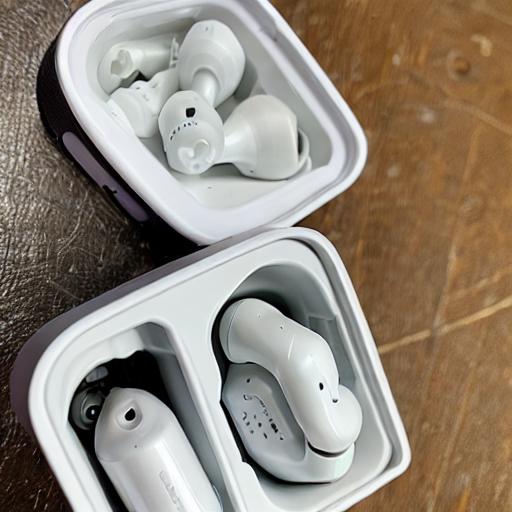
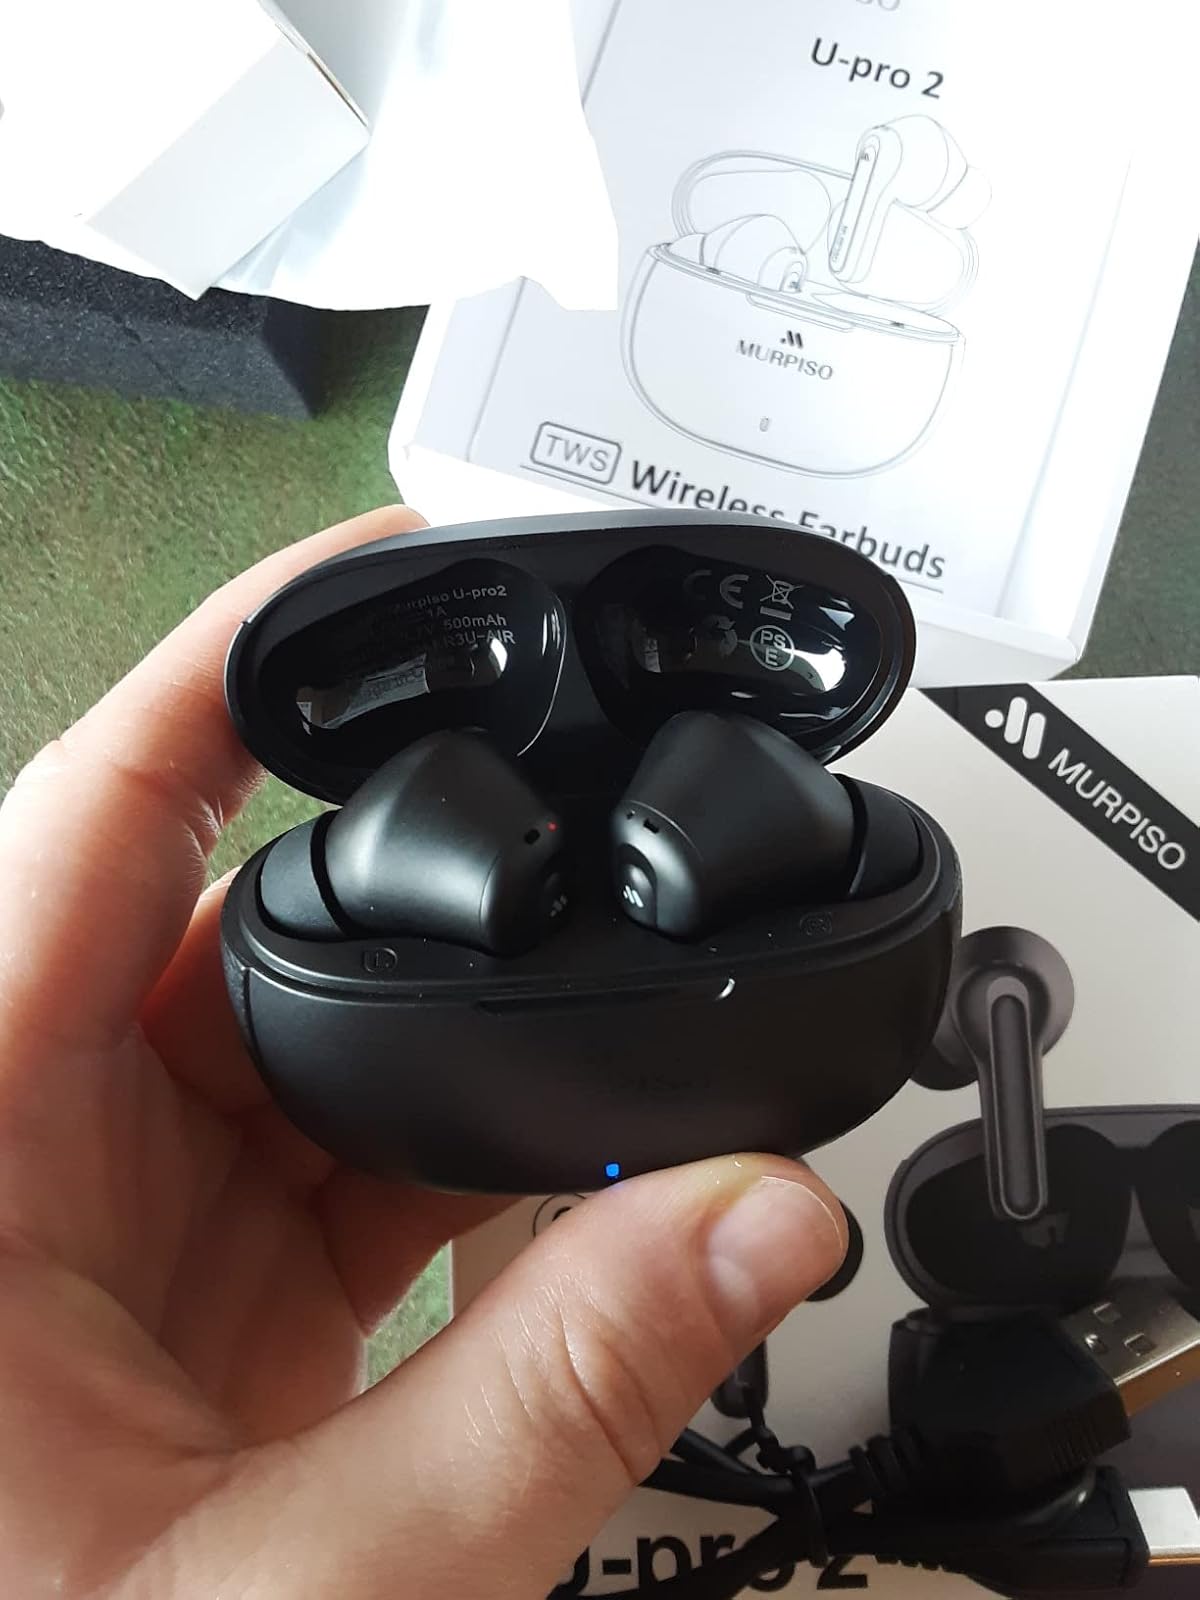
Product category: earbuds
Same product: no